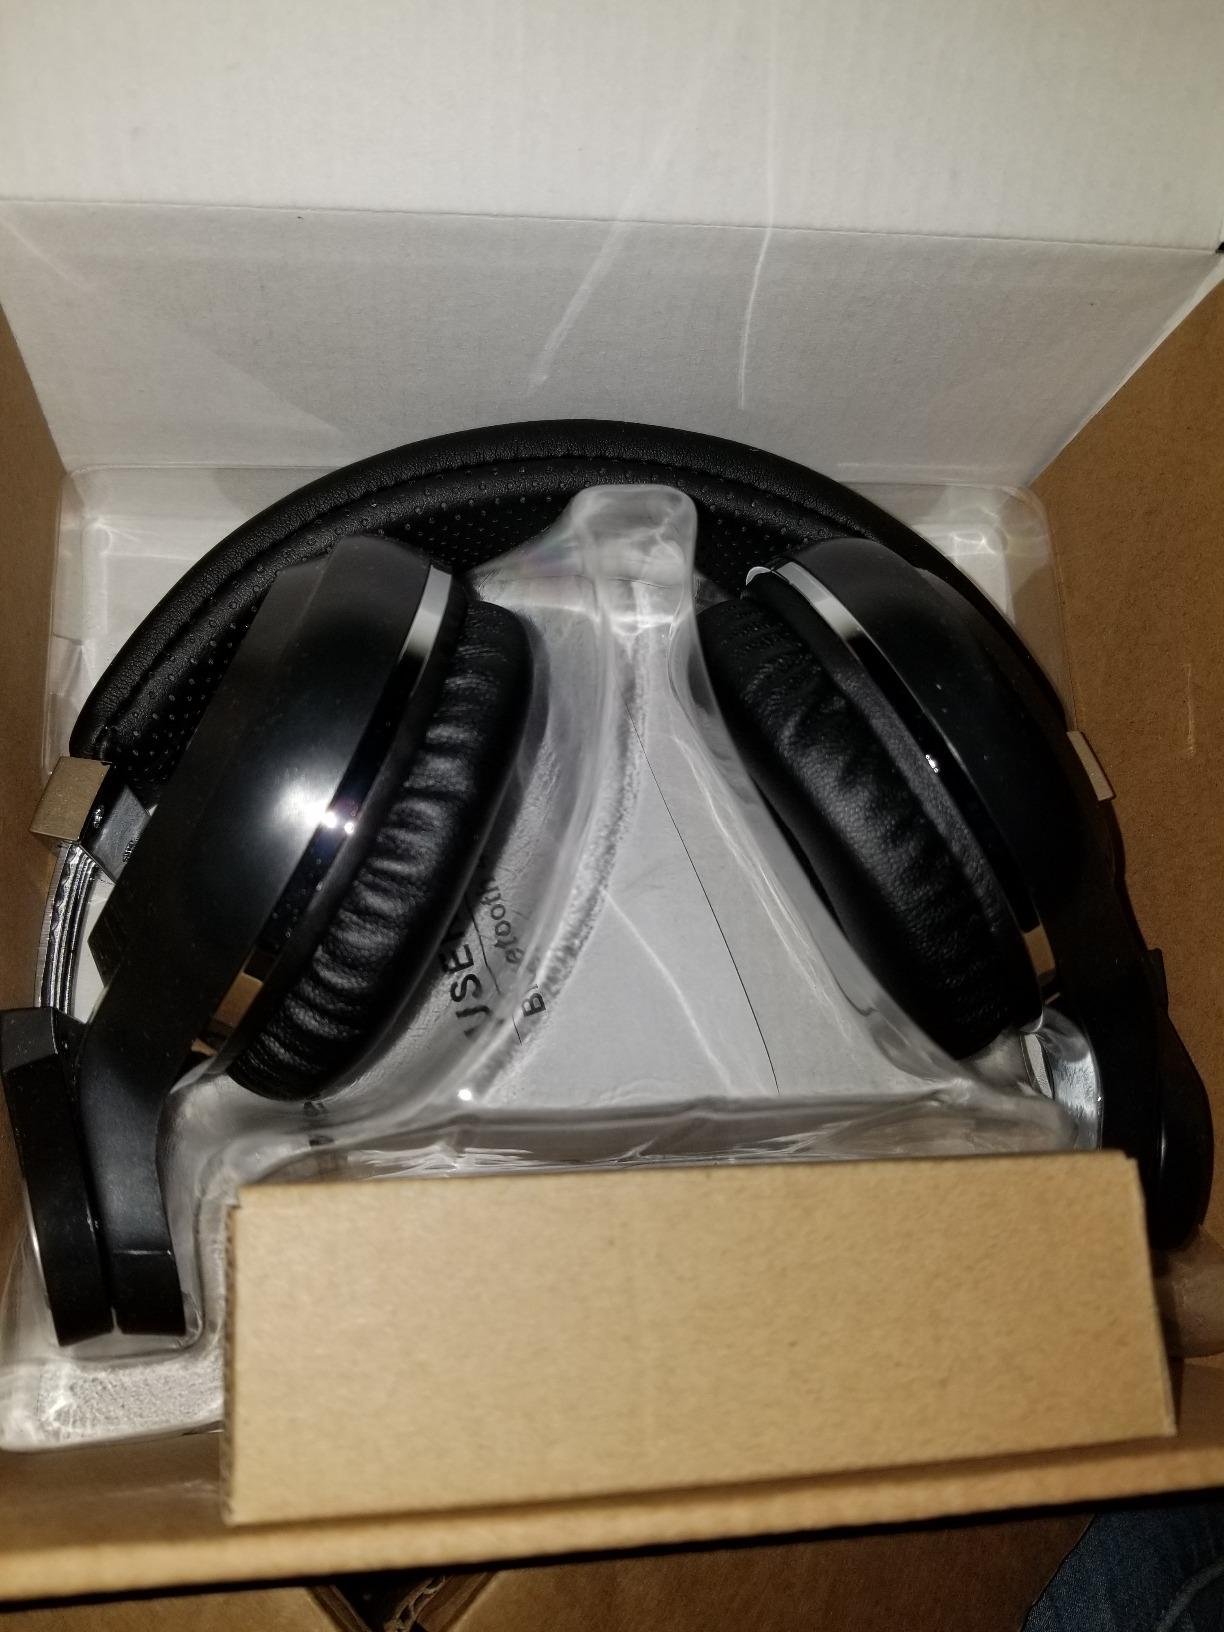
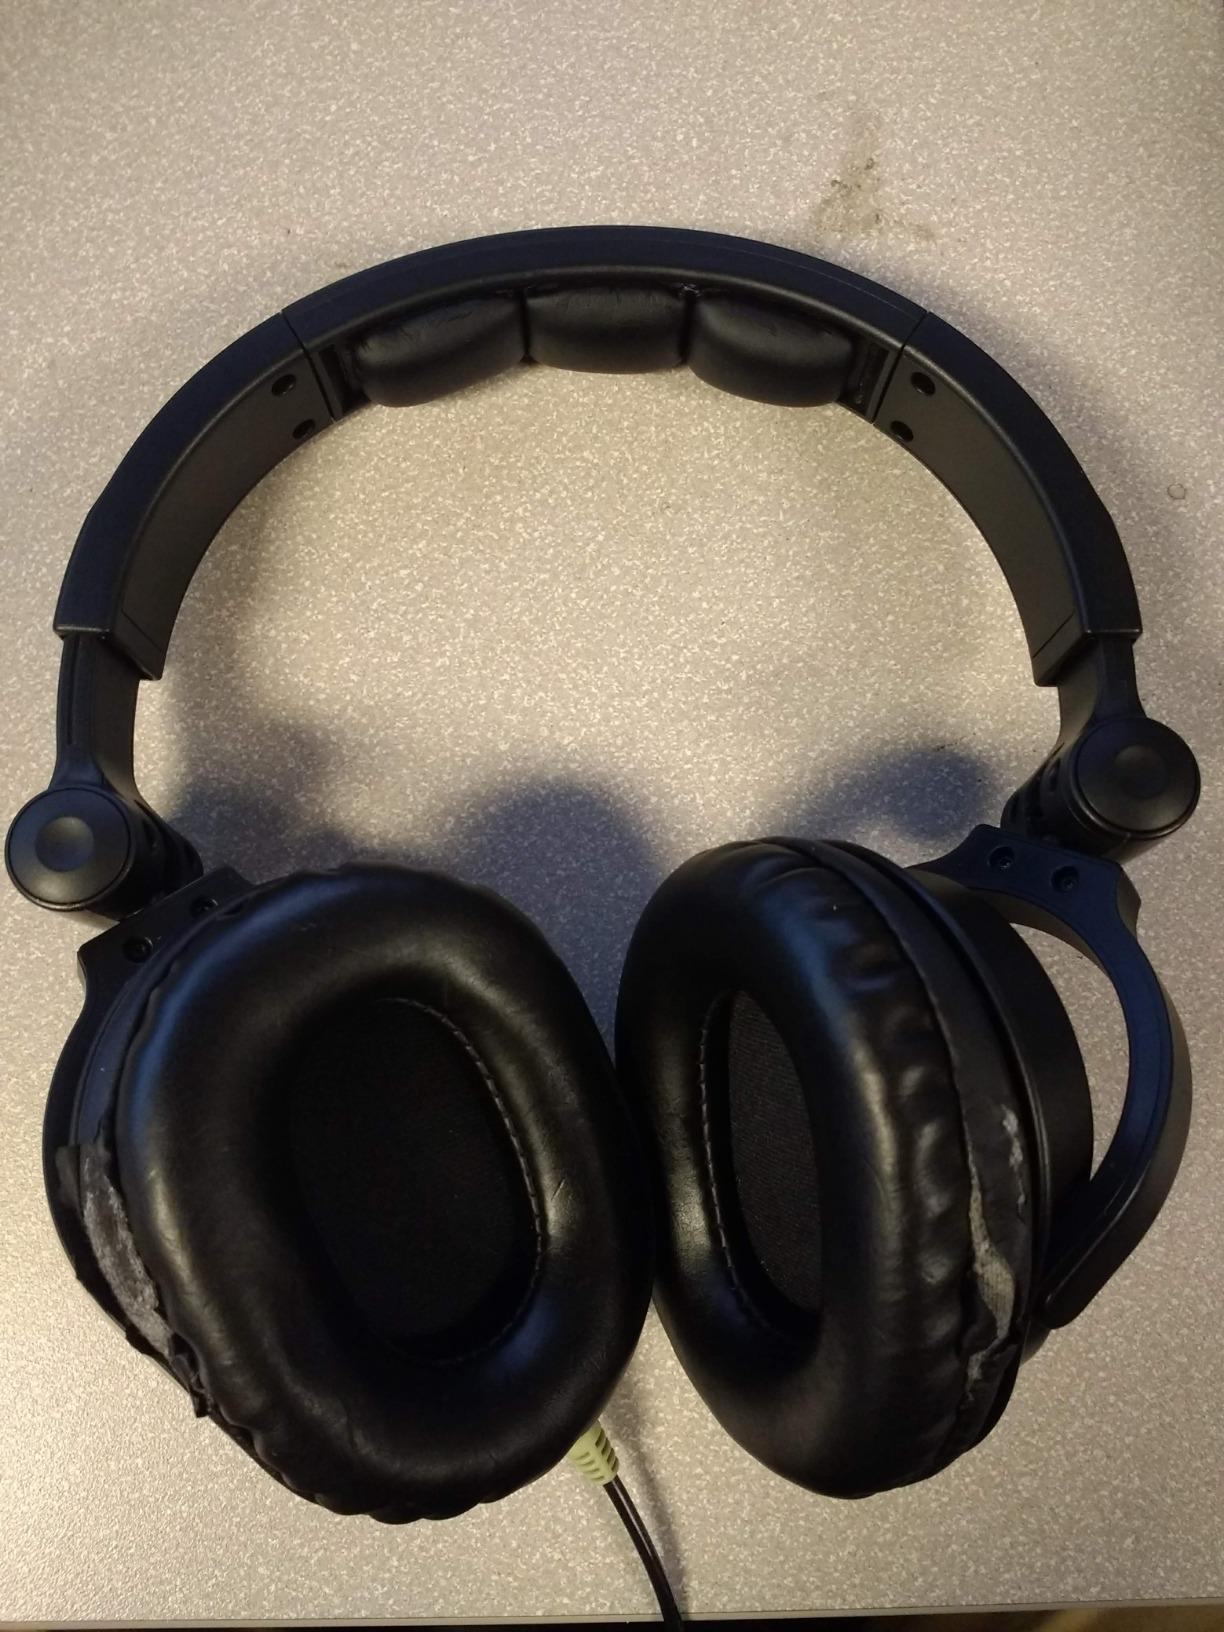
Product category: headphones
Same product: no